Geography of the Northern Mariana Islands

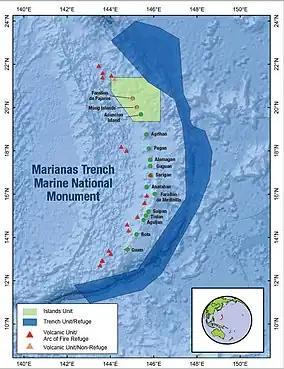
The Marianas Trench, with some of deepest ocean on the planet wraps around the Northern Mariana's and is National Marine Monument since 2009

The Northern Mariana Islands, together with Guam to the south, compose the Mariana Islands. The southern islands are limestone, with level terraces and fringing coral reefs. The northern islands are volcanic, with active volcanoes on Anatahan, Pagan and Agrihan. The volcano on Agrihan has the highest elevation at . About one-fifth of the land is arable; another tenth is pasture. The primary natural resource is fish, some of which are endangered species, which leads to conflict. Also, development has created landfills which have contaminated the groundwater on Saipan, which could lead to disease.